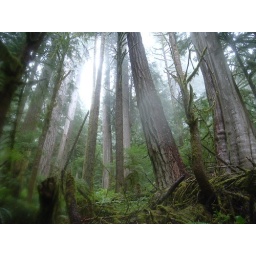
Old growth forest of fir, cedar and spruce. Some of the trees are 12' in diameter.